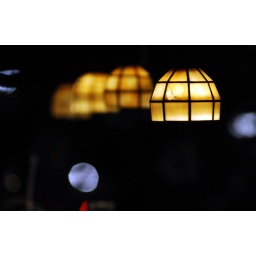
lamps over a bar table